Mexican ceramics

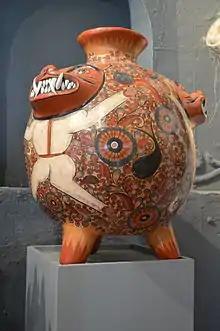
Large ceramic container at the Museo Nacional de la Cerámica in Tonalá, Jalisco

A wide variety of traditional low temperature and higher temperature firing techniques are used in the Guadalajara area, to produce ware from cheap objects to artistic productions. The two main pottery producing municipalities are Tonalá and Tlaquepaque. These two municipalities produce several different types of pottery and ceramics, principally "bruñido", "bandera", "canelo", "petate", "betus" and high-fire/stoneware. The best known of these styles is bruñido, which translates to burnished. It probably descends from polychrome produced in this area en the 19th century. The name comes from the fact that these pieces are not glazed, but rather they are given a slip and then polished with a stone or pyrite. Many of these pieces are slender necked jugs or lamp bases, often decorated with animals, such as rabbits, with distorted characteristics, giving them a surreal look. The pieces are usually painted with delicate tones of rose, gray-blue and white on a background of a light coffee color, light gray and sometimes green or blue. Each piece is individually created. The attraction of this pottery is its appearance, as it is too porous to hold any liquid or food. One exception to this are thick large tubs mainly to store water or for bathing. Water stored in this kind of vessel takes on a flavor from the pottery, which is desired by some people. Another exception is a water container with a fat body and long neck, with a ceramic cup placed upside down over the neck. These are called botellones, and are similar to carafes. One town that specializes in these is El Rosario, near Tonalá.